Lenaa

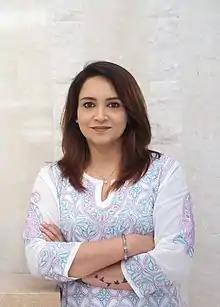
Lenaa in 2022

Lena Mohan Kumar (born 1981), known by stage name Lenaa, is an Indian actress, author, and screenwriter who appears predominantly in Malayalam cinema. She has worked in over 175 films in five different languages, including films in English, Hindi, Tamil, Telugu, and Malayalam.